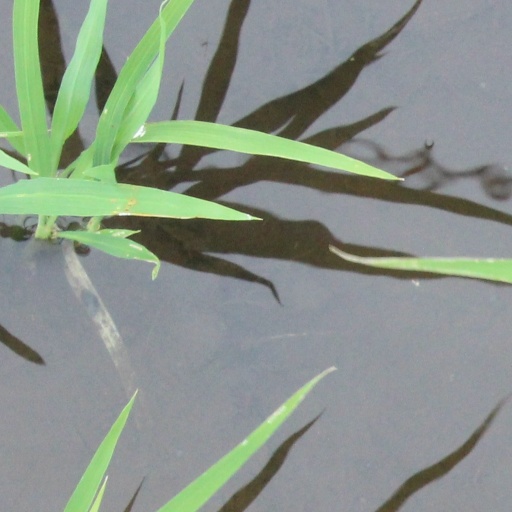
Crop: rice